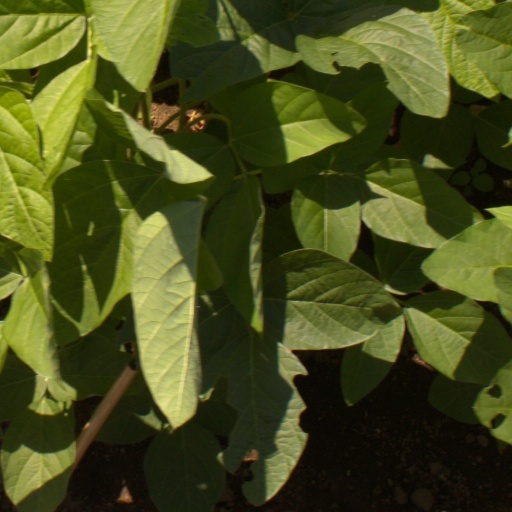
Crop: soybean